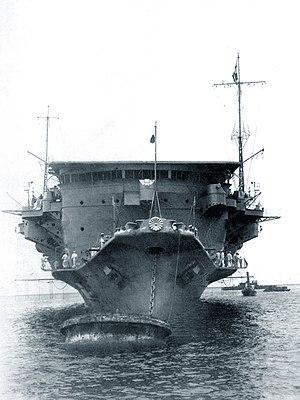
Créés peu après l'invention de l'aviation militaire pendant la Première Guerre mondiale, les porte-avions ont d'abord été considérés comme des bâtiments auxiliaires et n'ont joué un rôle majeur dans la guerre navale qu'à partir de la Seconde Guerre mondiale. Il a fallu l'attaque de Pearl Harbor de décembre 1941 pour démontrer la supériorité de l'aviation embarquée sur la grosse artillerie des navires de ligne, grâce à sa portée incomparablement plus grande pour une force de frappe équivalente. La bataille de la mer de Corail, en mai 1942, est le premier affrontement uniquement aéronaval de l'histoire, dans lequel les forces navales japonaises et américaines s'affrontèrent par avions interposés sans jamais être à portée de canon. En 1944-45, les plus grands cuirassés japonais jamais construits coulent sous les attaques de l'aviation embarquée américaine.
Le Ryūjō était un porte-avions léger de la marine impériale japonaise. Très utilisé, à partir de décembre 1941, lors des opérations du début de « l’irrésistible » expansion japonaise, il fut coulé lors de la bataille des Salomon orientales en août 1942 qui marqua le début de la contre-attaque américaine.